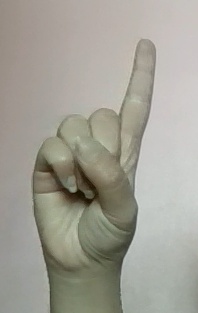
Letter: bb